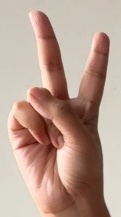
ASL sign: 2